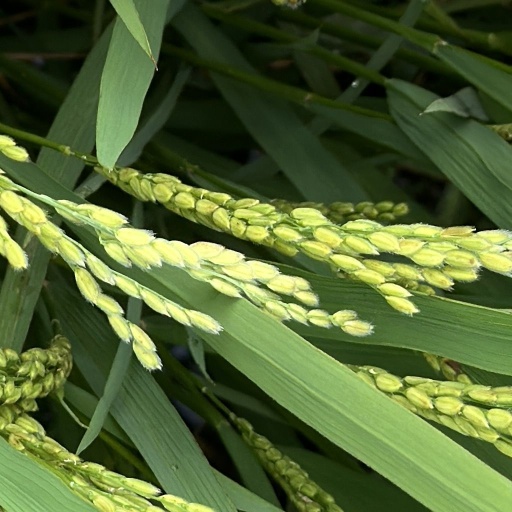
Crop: rice